Household goods

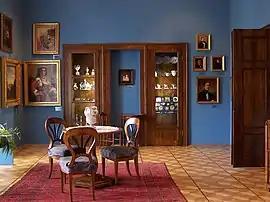
Interior design in a room

Furniture is a term referring to assets and objects arranged and decorated within a house, room, or building, aiming to support human activities in work, study, daily life, and entertainment. Furniture items include chairs, tables, beds, wardrobes, bookcases, tea cabinets, altar cabinets, chests, and wall clocks and can be made from various materials such as wood, metal, and plastic. Wooden furniture is environmentally friendly, improves air quality, and is durable.